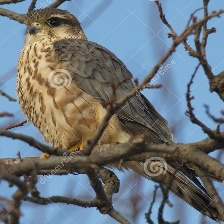
Species: MERLIN
Scientific name: FALCO COLUMBARIUS